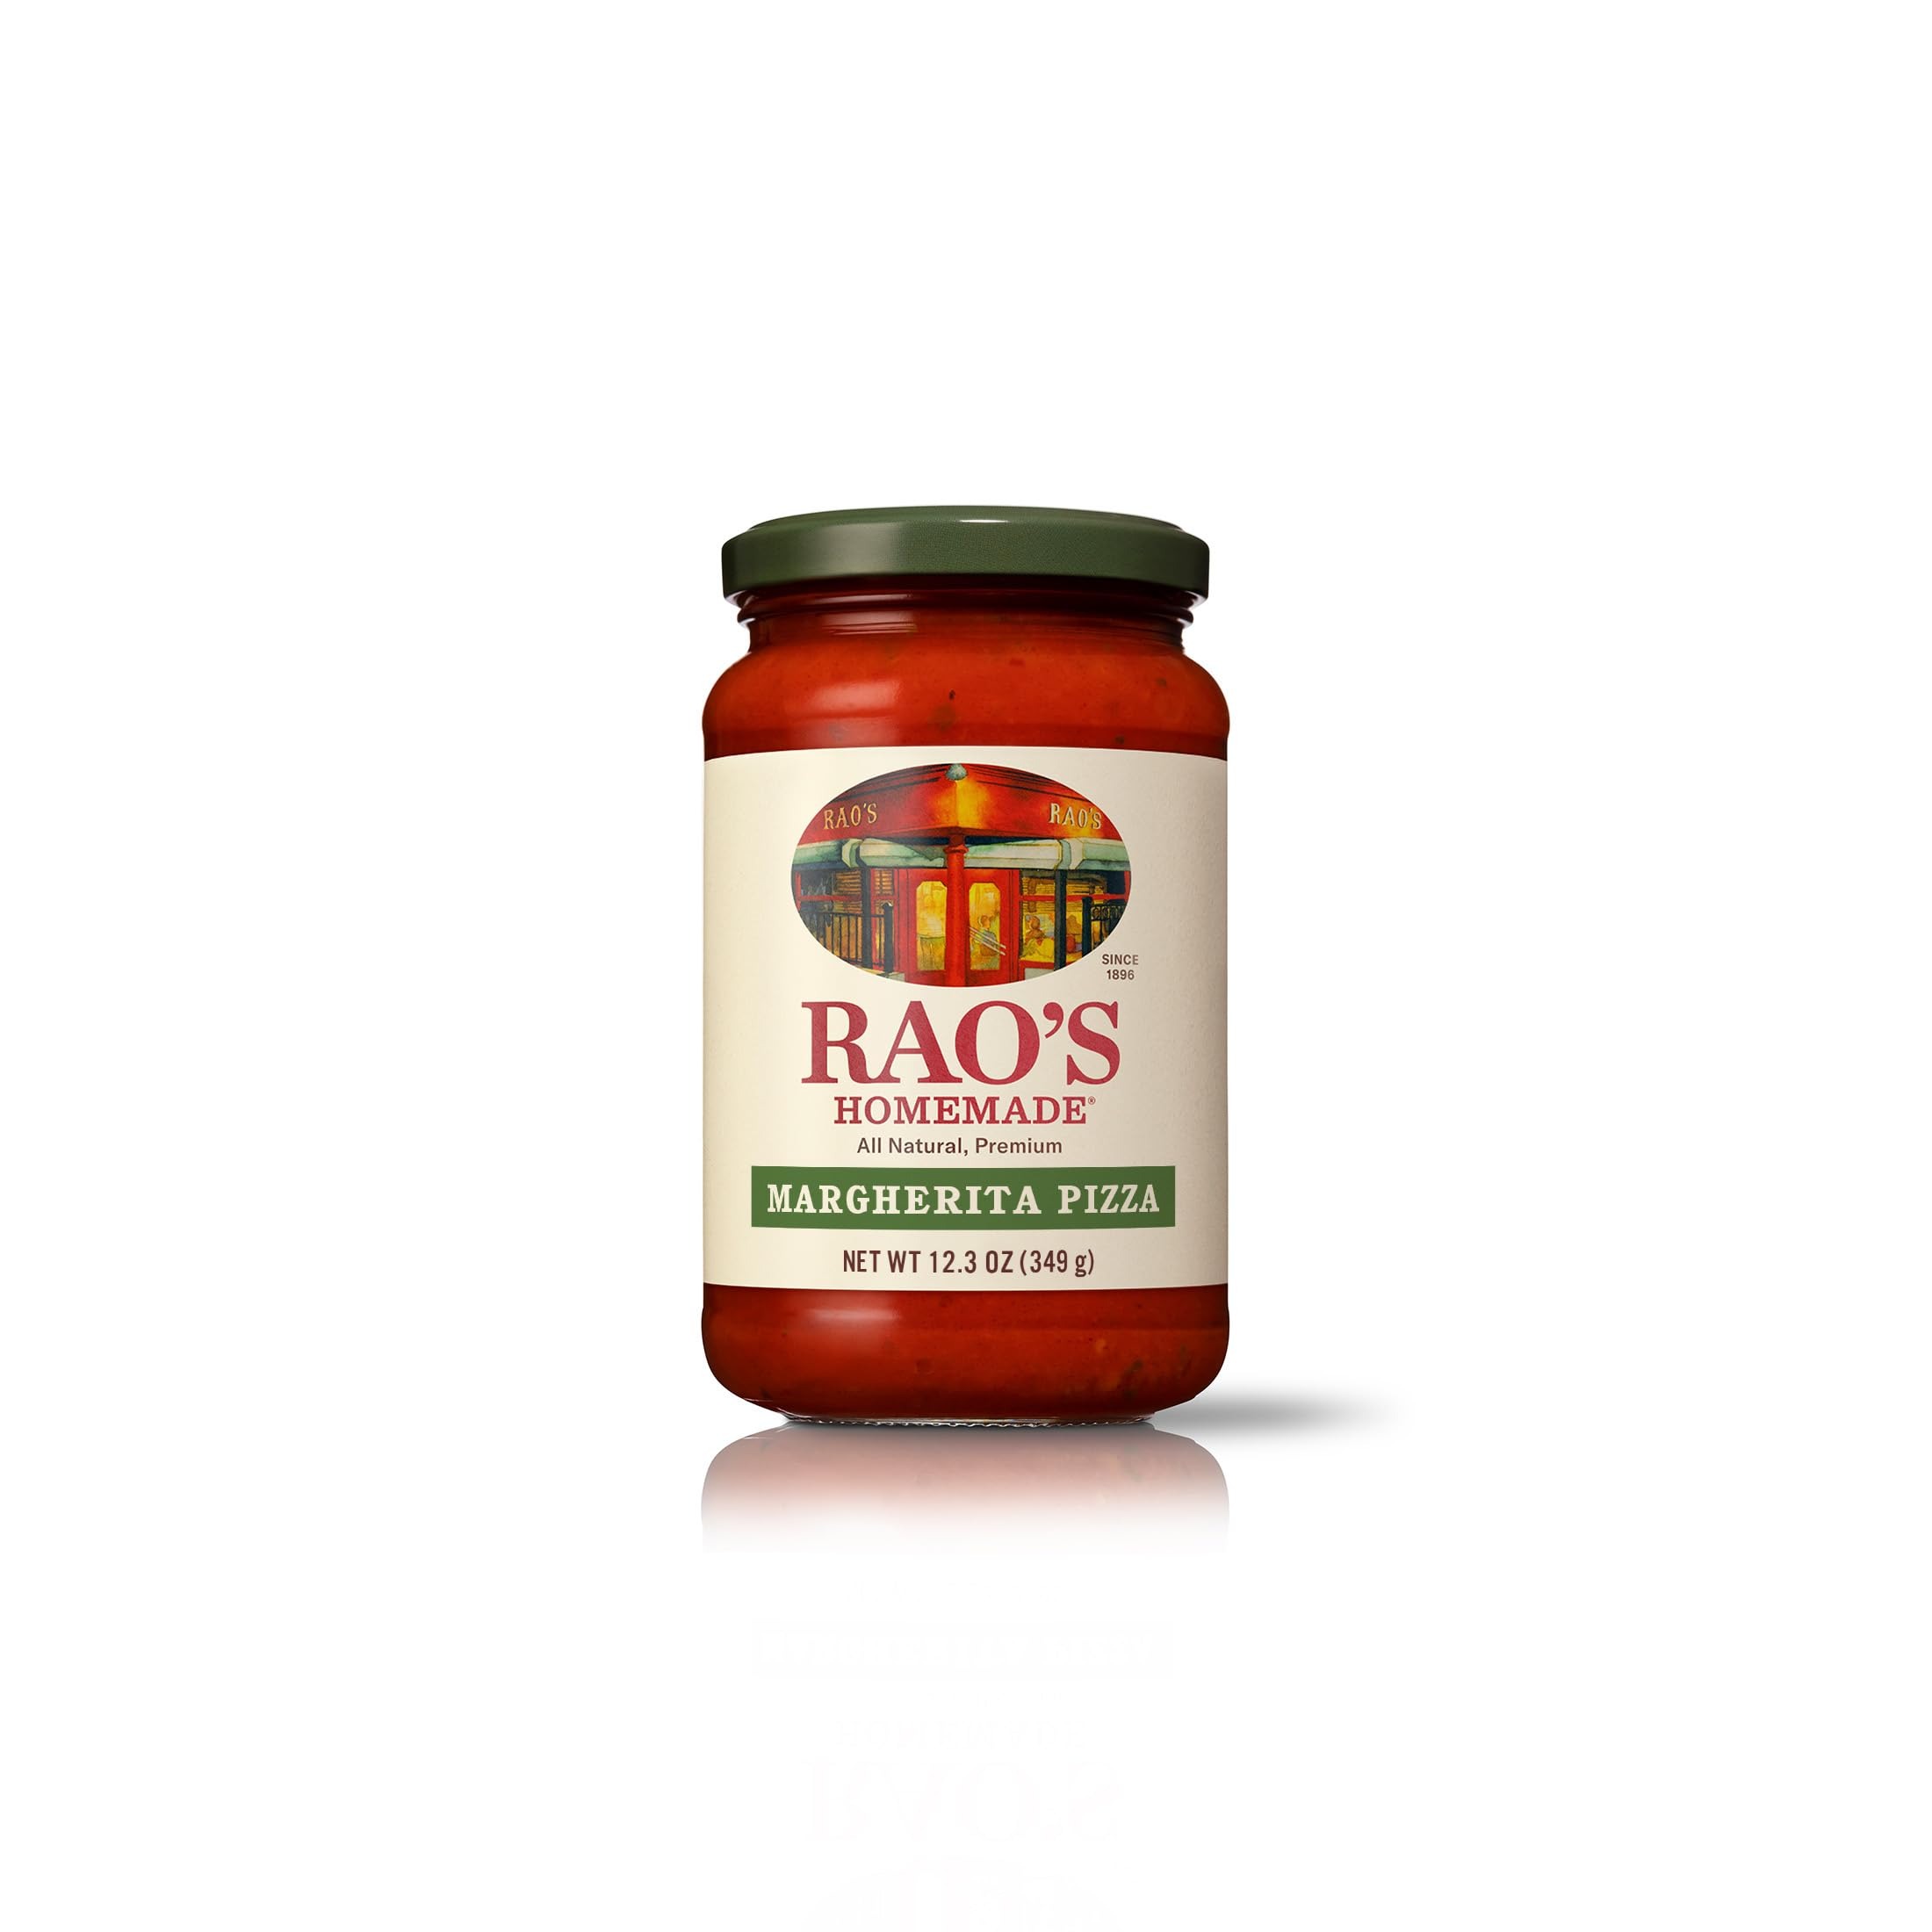
Item Name: Rao's Homemade Margherita Pizza Sauce, 12.3 oz, Keto Friendly, Tomato Sauce, Premium Quality Tomatoes from Italy and Olive Oil
Bullet Point 1: ALL NATURAL, PREMIUM QUALITY: Rao’s Homemade Pizza Sauce is a premium, well-balanced sauce perfect for homestyle pizza anytime
Bullet Point 2: INGREDIENT FOCUSED: Rao’s pizza sauce is a delicious combination of whole Italian peeled tomatoes, cherry tomatoes, basil, oregano, onions and garlic slow-simmered together.
Bullet Point 3: NO ADDED SUGAR AND 100% ITALIAN TOMATOES: Rao’s pizza sauce contains no added sugar*, and only includes 100% Italian tomatoes making it the perfect carb conscious pizza sauce to add to your pantry.
Bullet Point 4: HOMEMADE AND VERSATILE: Make every day delicious with Rao's. Enjoy Rao’s keto friendly pizza sauce with any pizza crust you prefer. Its great consistency pairs well with traditional or even cauliflower crusts
Bullet Point 5: CLASSIC ITALIAN CUISINE: Try our sauce with any of our delicious Rao's Homemade Pastas like our Rao's Spaghetti or Rao's Penne, or try our other fantastic varieties of tomato sauce, pesto sauce, or alfredo sauce. Delicious speaks for itself!
Value: 12.3
Unit: Fl Oz

Price: 5.3